Allan Aynesworth

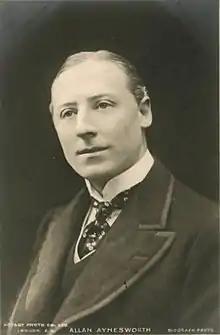
Aynesworth circa 1890

Edward Henry Abbot-Anderson (14 April 1864, Sandhurst, Berkshire – 22 August 1959, Camberley, Surrey), known professionally as Allan Aynesworth, was an English actor and producer. His career spanned more than six decades, from 1887 to 1949, and included the role of Algernon Moncrieff in the 1895 premiere of Oscar Wilde's "The Importance of Being Earnest".